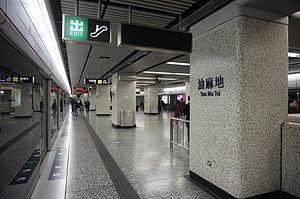
Yau Ma Tei, 油麻地 en chinois traditionnel, anciennement Waterloo est une station du métro de Hong Kong au Sud de Mong Kok. Elle fut l'ancien terminus de la Kwun Tong line jusqu'à son prolongement vers Whampoa.